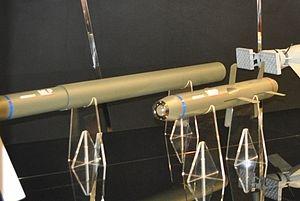
Stand MBDA au Salon du Bourget 2011, Battlefield engagement de gauche à droite
Le missile moyenne portée est un missile antichar développé par MBDA pour remplacer le Milan dans l'armée de terre française à partir de 2017.